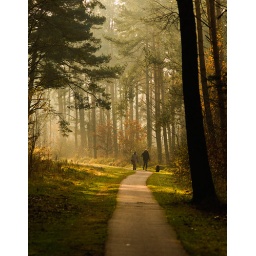
A couple walking with their dog in the woods.